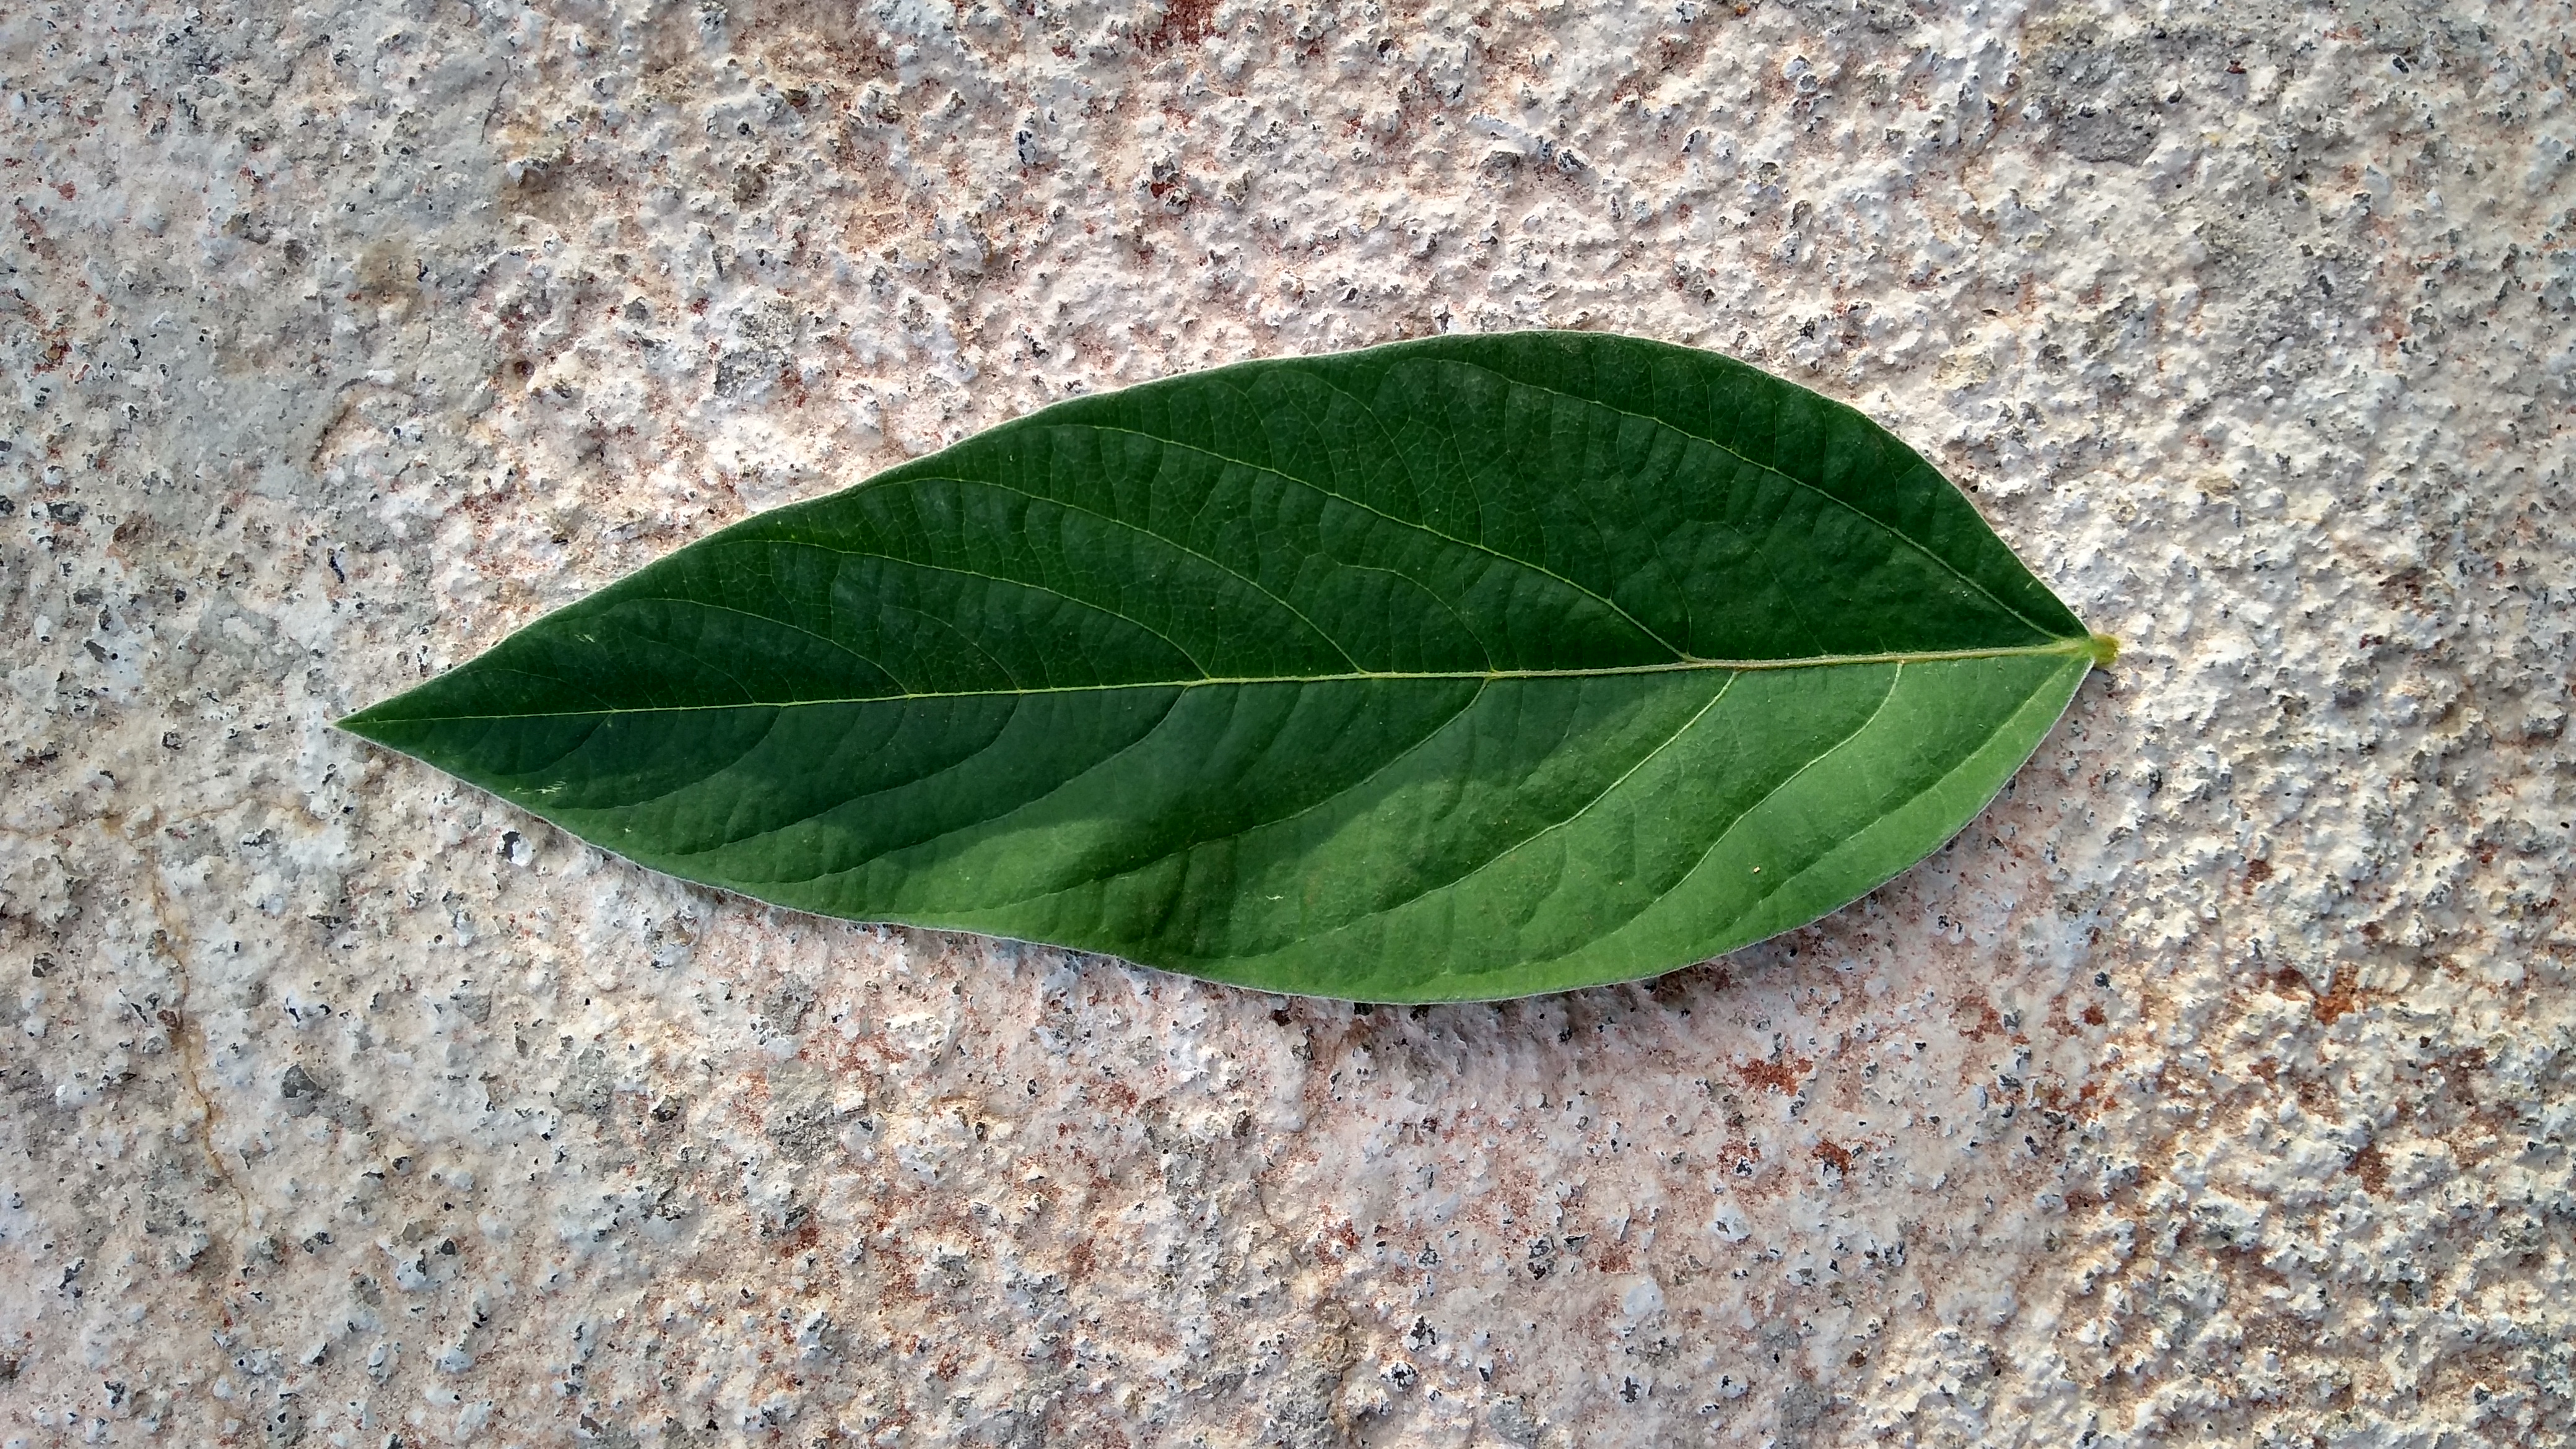
Plant: Pea